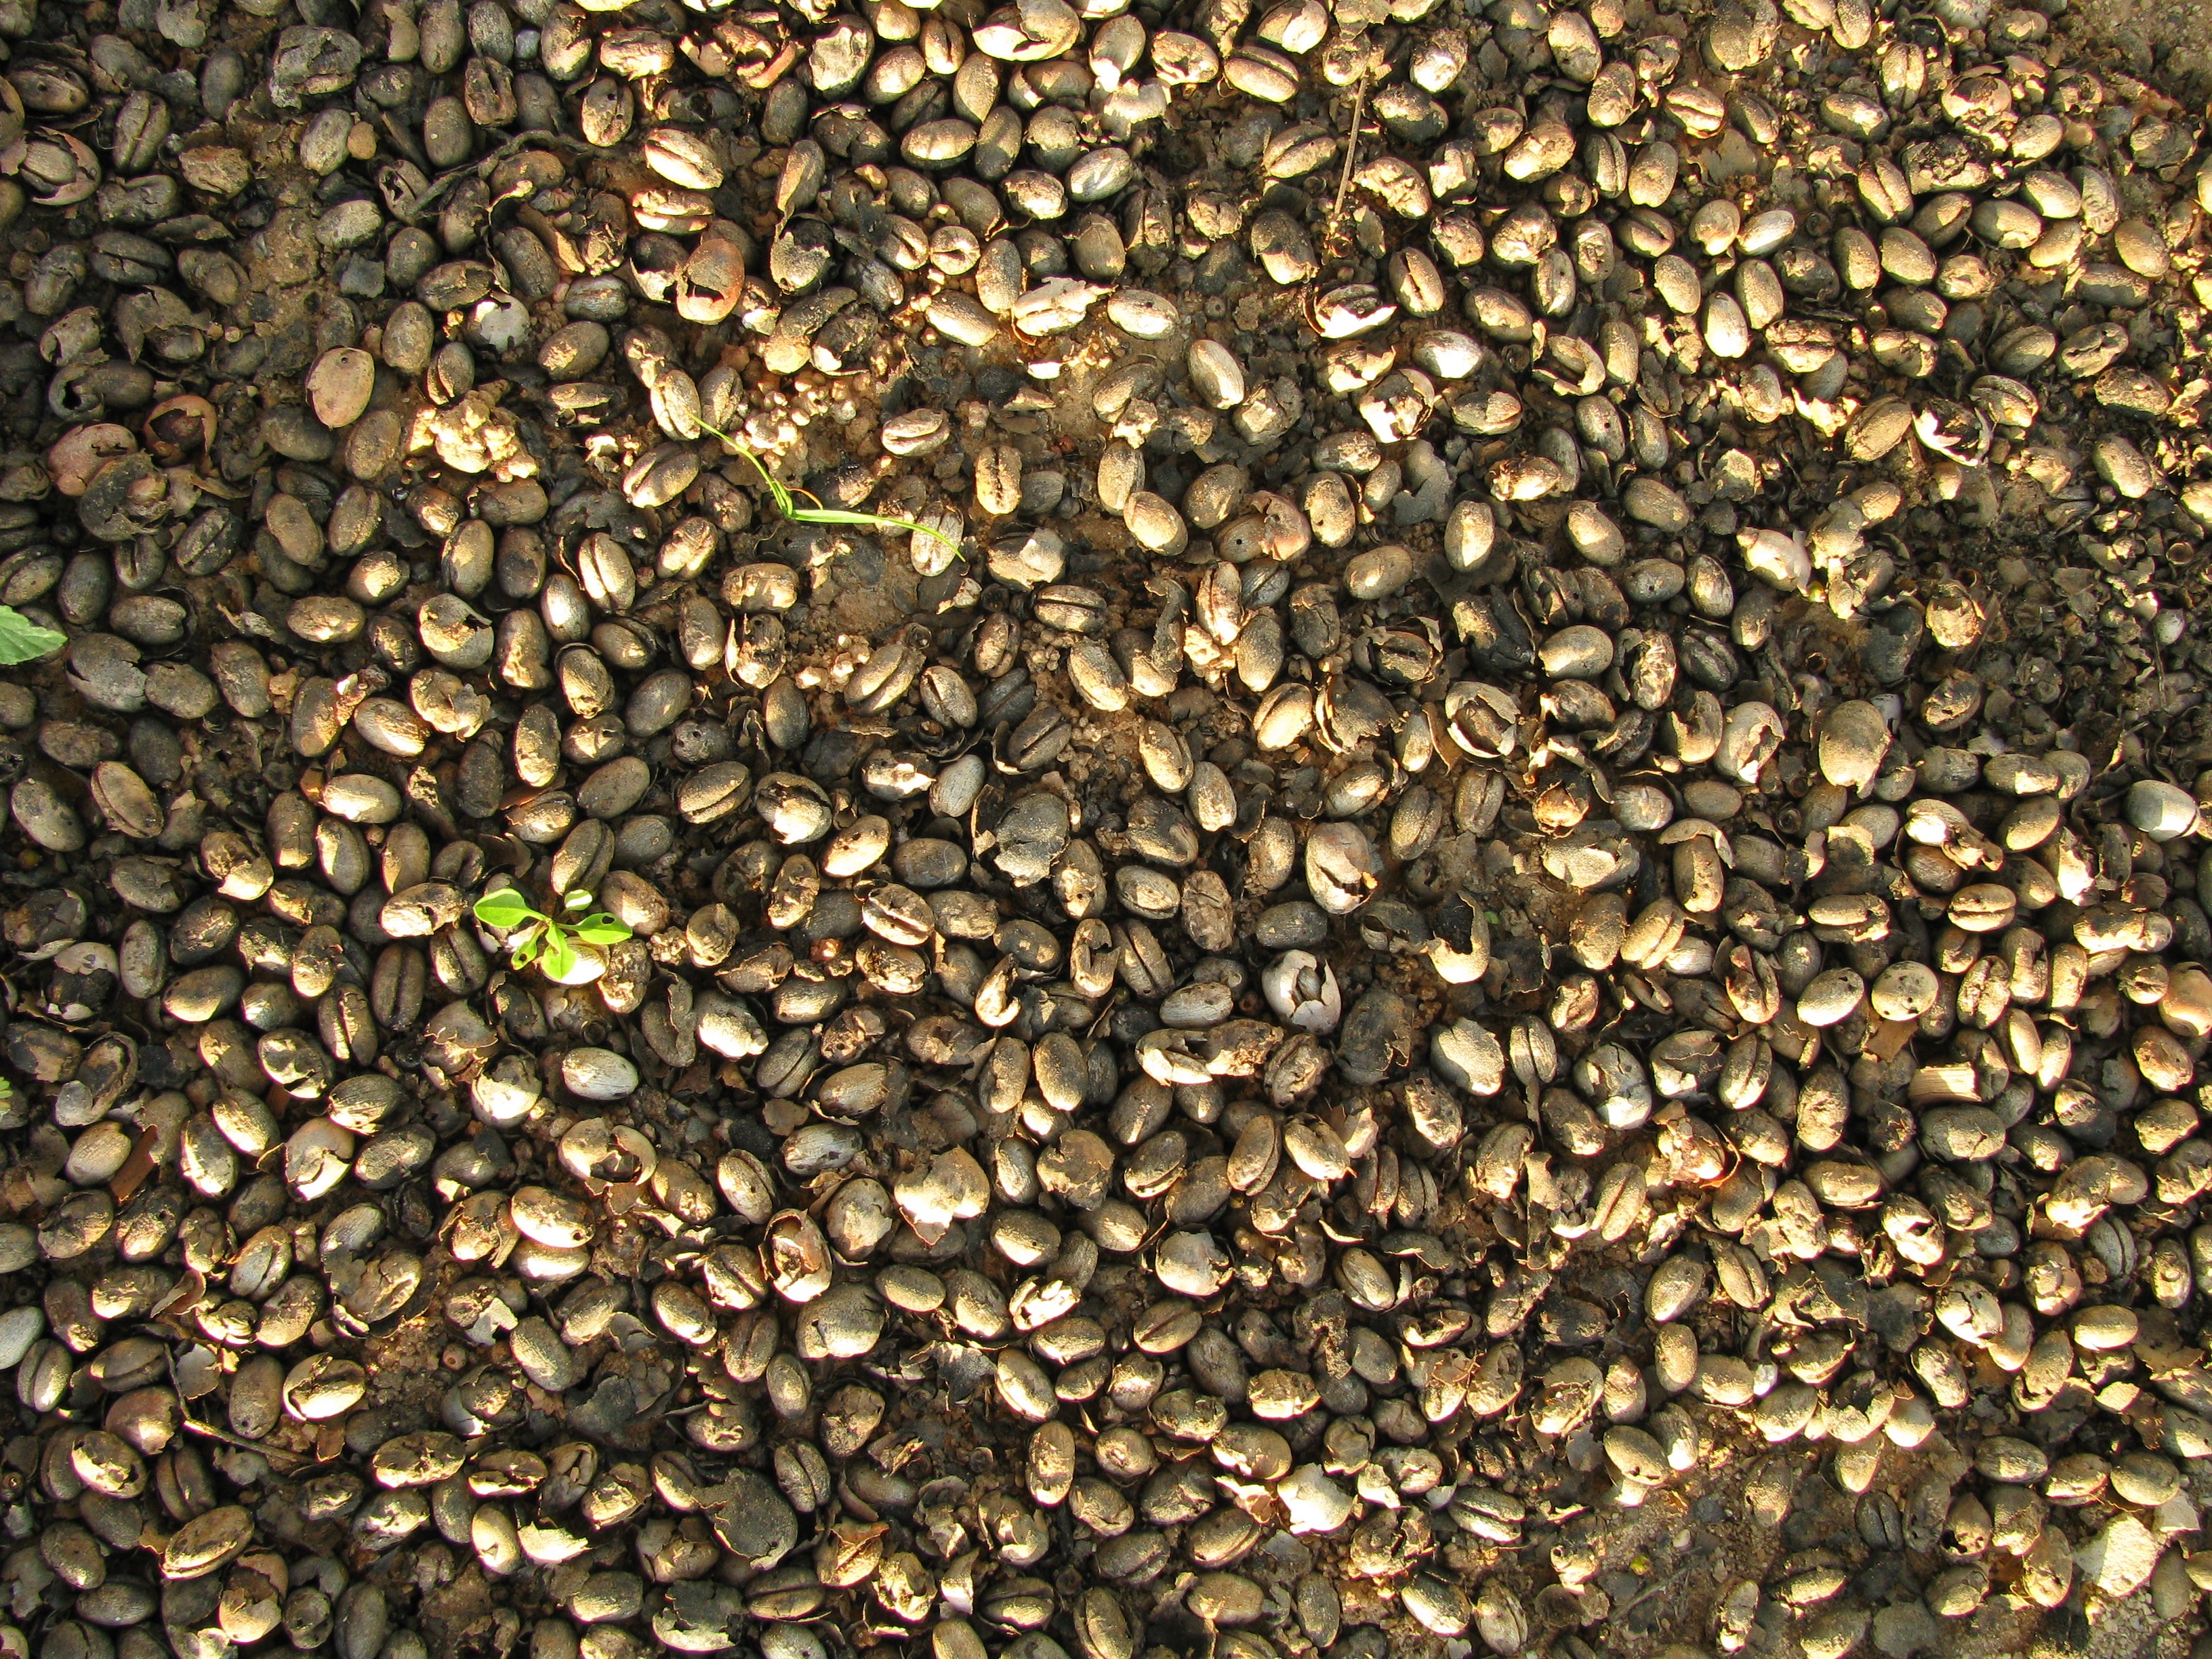
ground, palm tree, texture, seed, brown, seeds, background, commodity